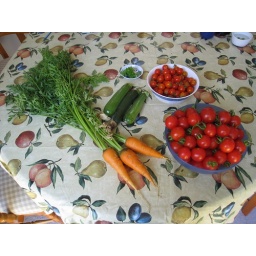
Half of the cherry tomatoes in the blue bowl were harvested last week. Everything else is from today!